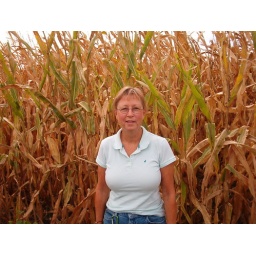
Vicki in the corn, Shell Station truck stop on the road to Erie, Illinois